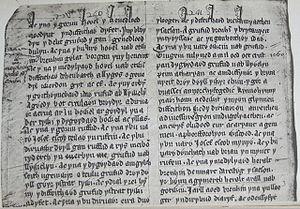
Cet article utilise autant que possible la nouvelle traduction de Daniel Lauzon, ce qui explique que l’on parle de Frodo Bessac.
La littérature britannique désigne la littérature du Royaume-Uni, de l'île de Man et des Îles Anglo-Normandes. Elle comprend la littérature anglaise, d'Irlande du Nord, écossaise et galloise. Par extension on peut aussi y inclure la littérature produite dans l'ensemble des îles Britanniques, c'est-à-dire également la littérature irlandaise, bien que cette question puisse prêter à controverse. En effet les écrivains irlandais ont joué un rôle important dans le développement de la littérature en Angleterre et en Écosse, et l'Irlande a été associée à la Grande-Bretagne au sein d'une même entité politique, le Royaume-Uni de Grande-Bretagne et d'Irlande pendant la totalité du XIXᵉ siècle et jusqu'à la fin de 1922, correspondant à une période de productivité littéraire intense.
Le Livre rouge de Hergest est l'un des plus importants manuscrits médiévaux gallois. Il contient à la fois prose et poésie et fut écrit vers 1382–1410.
Henri Iᵉʳ d'Angleterre, dit Henri Beauclerc, est roi d'Angleterre de 1100 à sa mort et également duc de Normandie de 1106 à sa mort. Quatrième fils de Guillaume le Conquérant et de son épouse Mathilde de Flandre, il reçoit une éducation en latin et dans les arts libéraux pendant son enfance. À la mort de son père en 1087, ses frères aînés Robert Courteheuse et Guillaume le Roux héritent respectivement du duché de Normandie et du royaume d'Angleterre, tandis qu'il se retrouve lui-même sans terre et contraint de choisir entre ses frères rivaux. Henri obtient de Robert Courteheuse la cession du Cotentin, mais il en est finalement chassé en 1091, victime de la réconciliation de ce dernier avec Guillaume le Roux. Il parvient toutefois à reconstruire graduellement son pouvoir dans le Cotentin et à s'allier avec Guillaume contre Robert au cours des années suivantes.
Le Brut y Tywysogion est un recueil de chroniques médiévales en langue galloise, dont il existe plusieurs manuscrits, qui sont des traductions d'un document latin qui a été perdu.